James A. Zimble

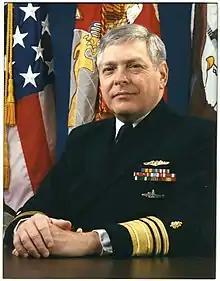
Vice Admiral Zimble as Surgeon General of the United States Navy.

Serving as the submarine medical officer for the commissioning crew of the "USS John Marshall" (SSBN-611) from 1961 to 1963, he received the Submarine Medical insignia.